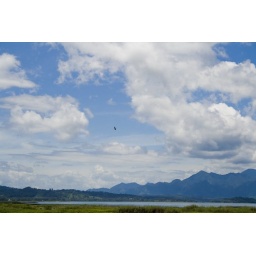
bird flying in mountains_1170